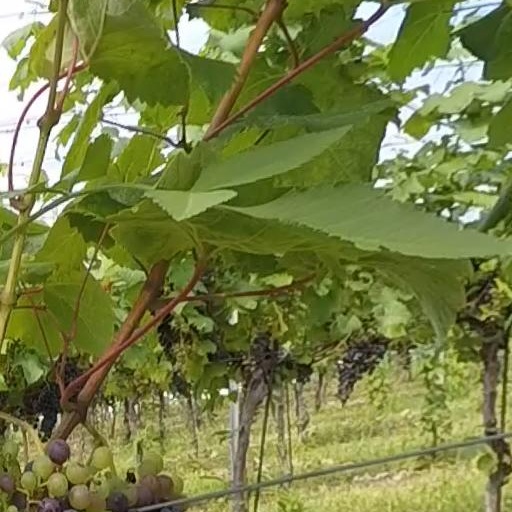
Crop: grape